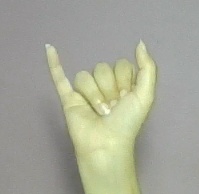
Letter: ya